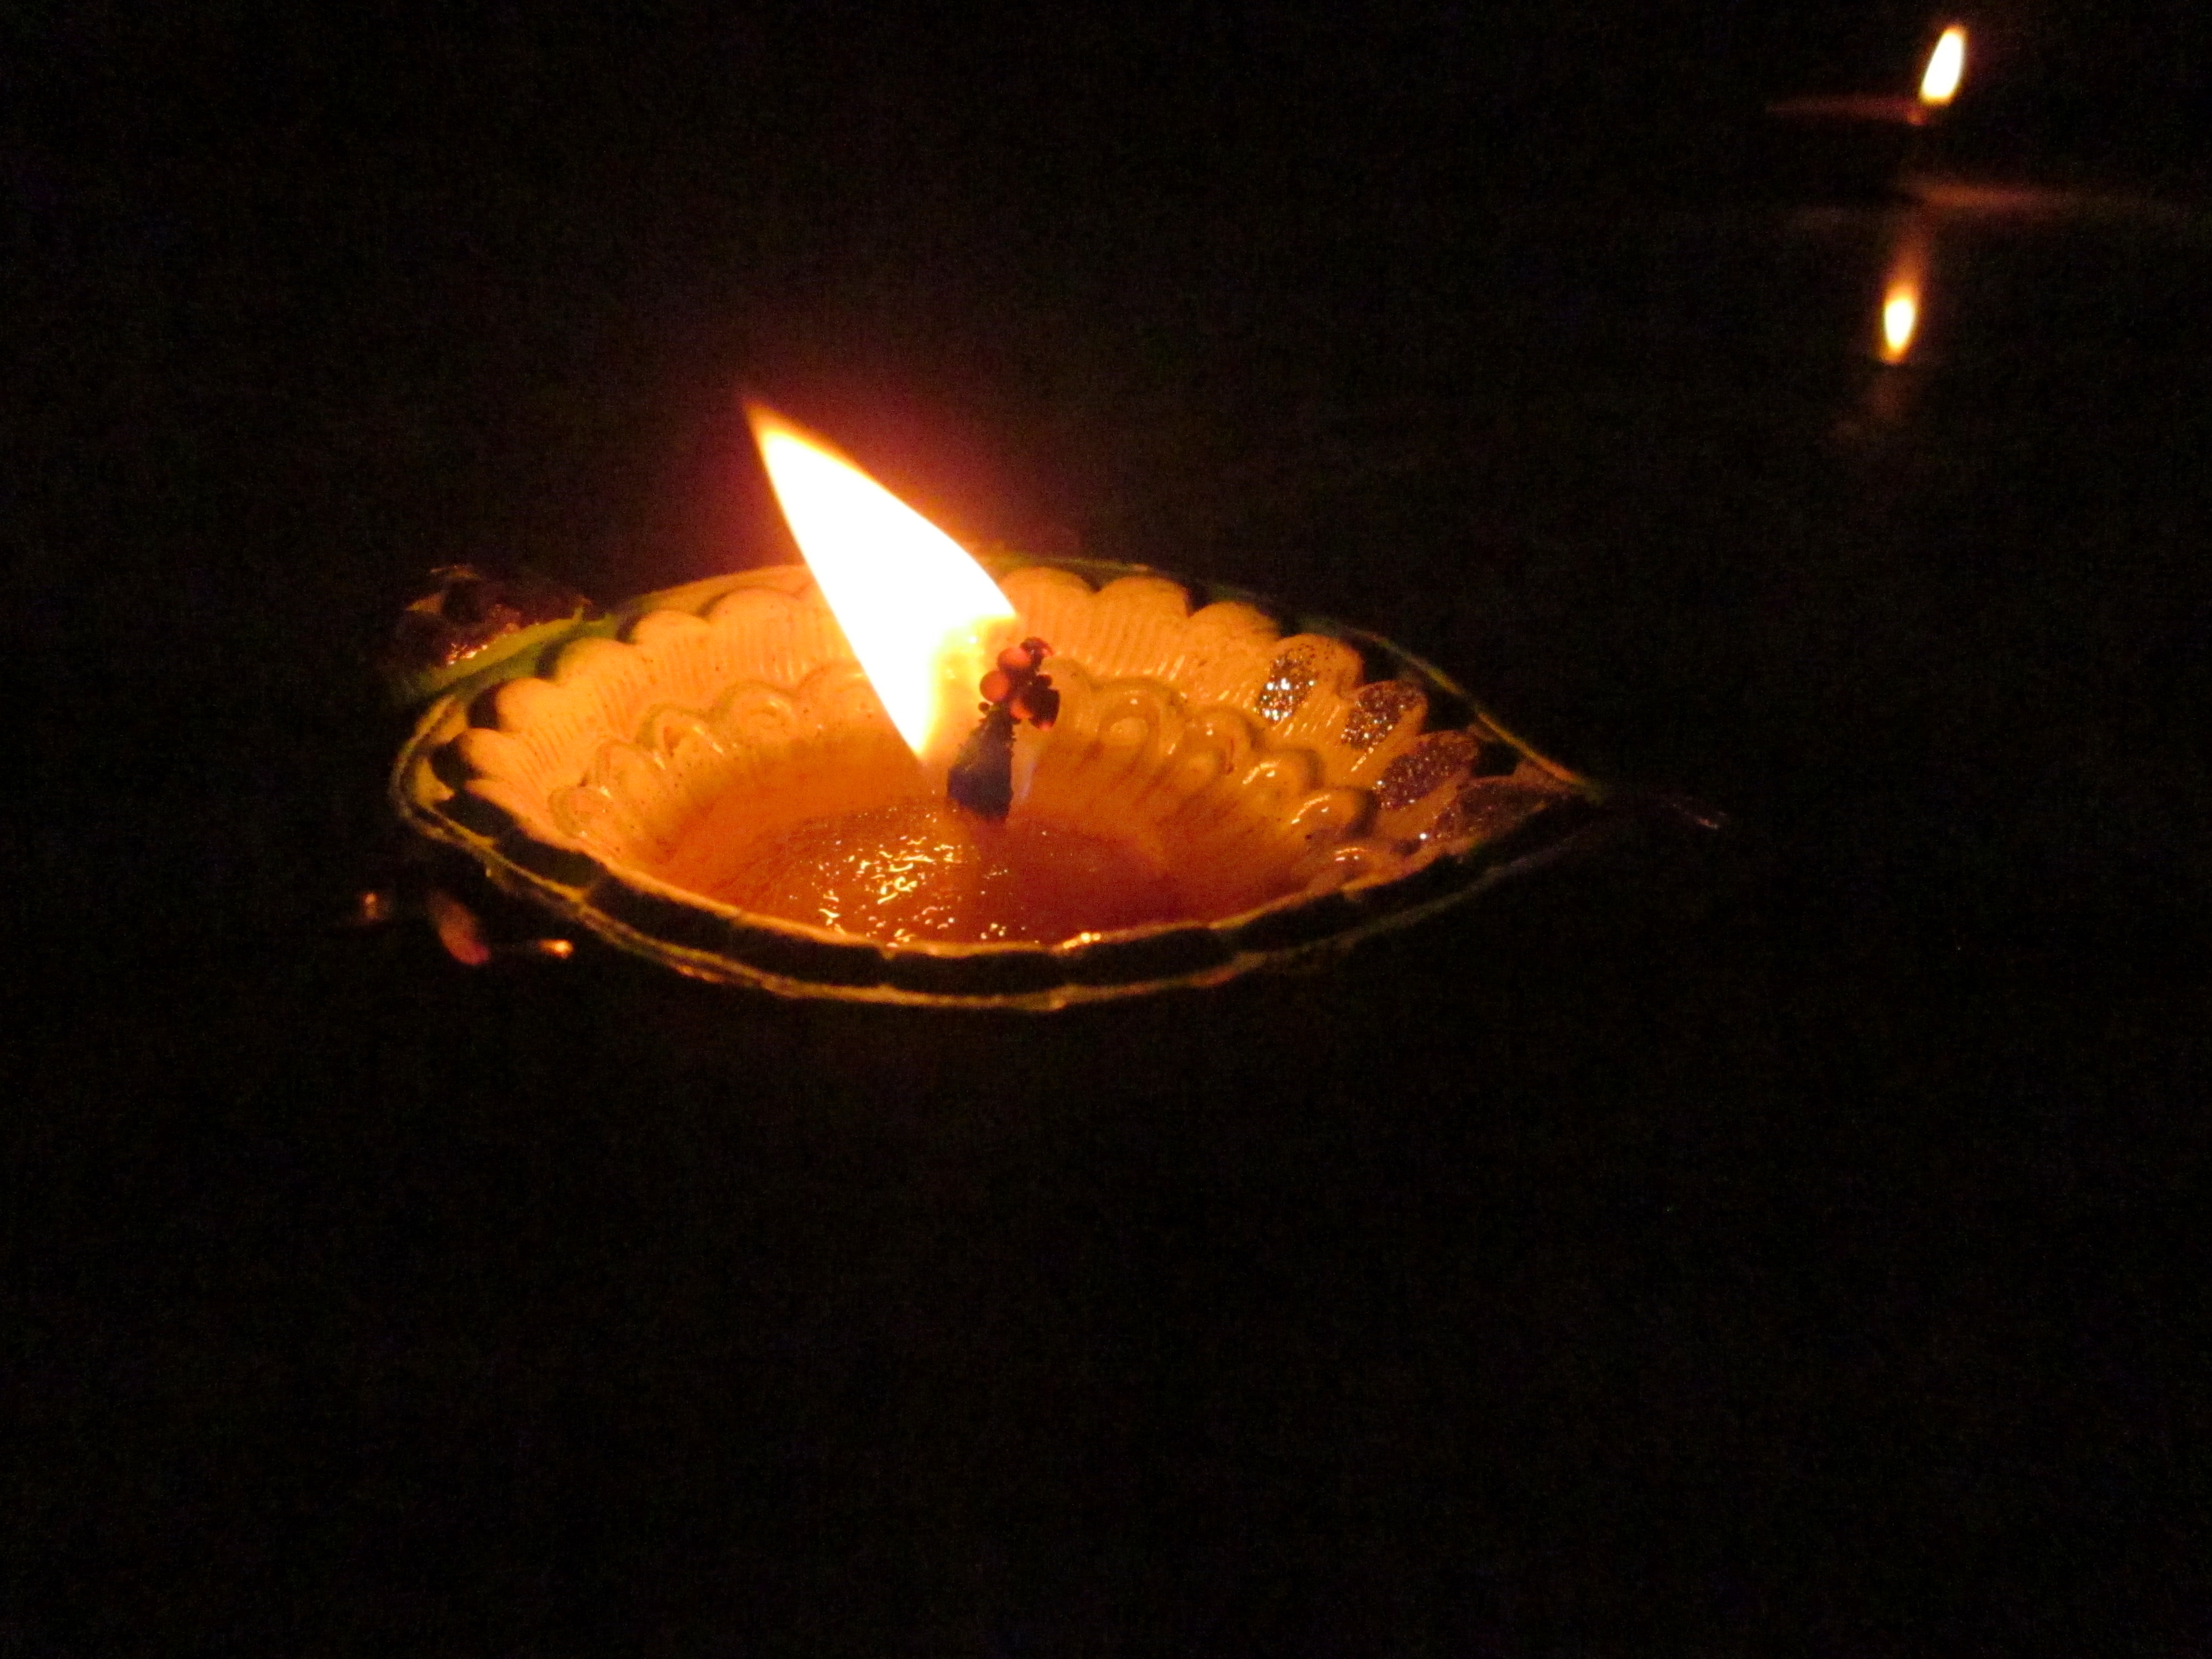
lantern, flame, festival, light, heat, lighting, darkness, diwali, candle, night, event, still life photography